Salgado Filho Porto Alegre International Airport

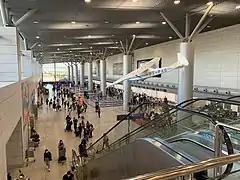
Check-in area

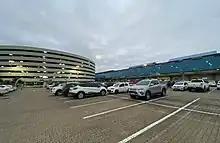
Terminal 1 Parking

Following is the number of passenger, aircraft and cargo movements at the airport, according to Infraero (2007-2017) and Fraport Brazil (2018-2024) reports: